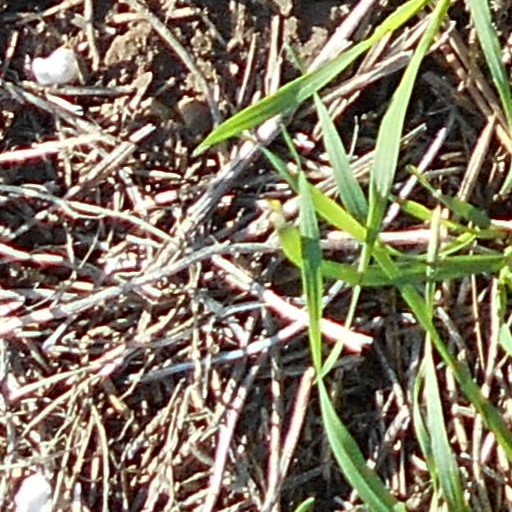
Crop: wheat